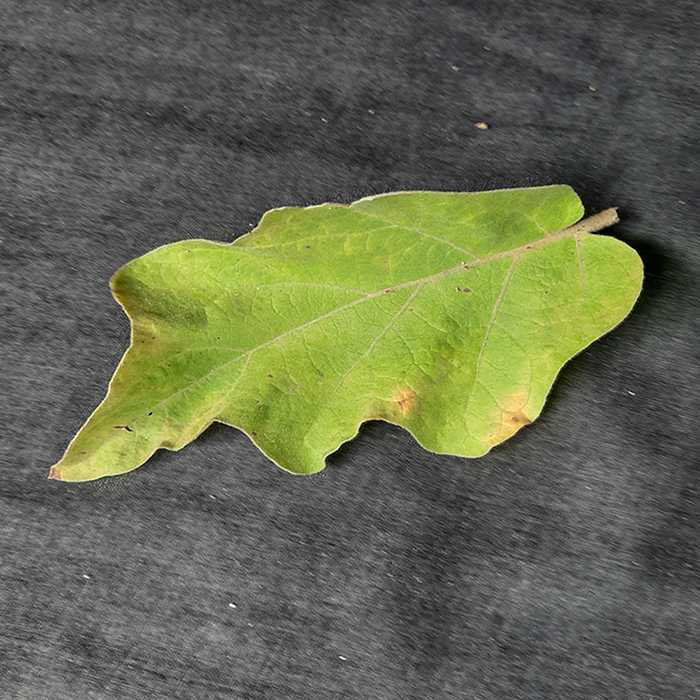
Plant: Eggplant
Label: Eggplant verticillium wilt